1998 Northern Ireland Assembly election

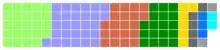
The result was (first preference votes only):

"The seat and vote change in the table are in comparison to the 1996 Northern Ireland Forum elections."